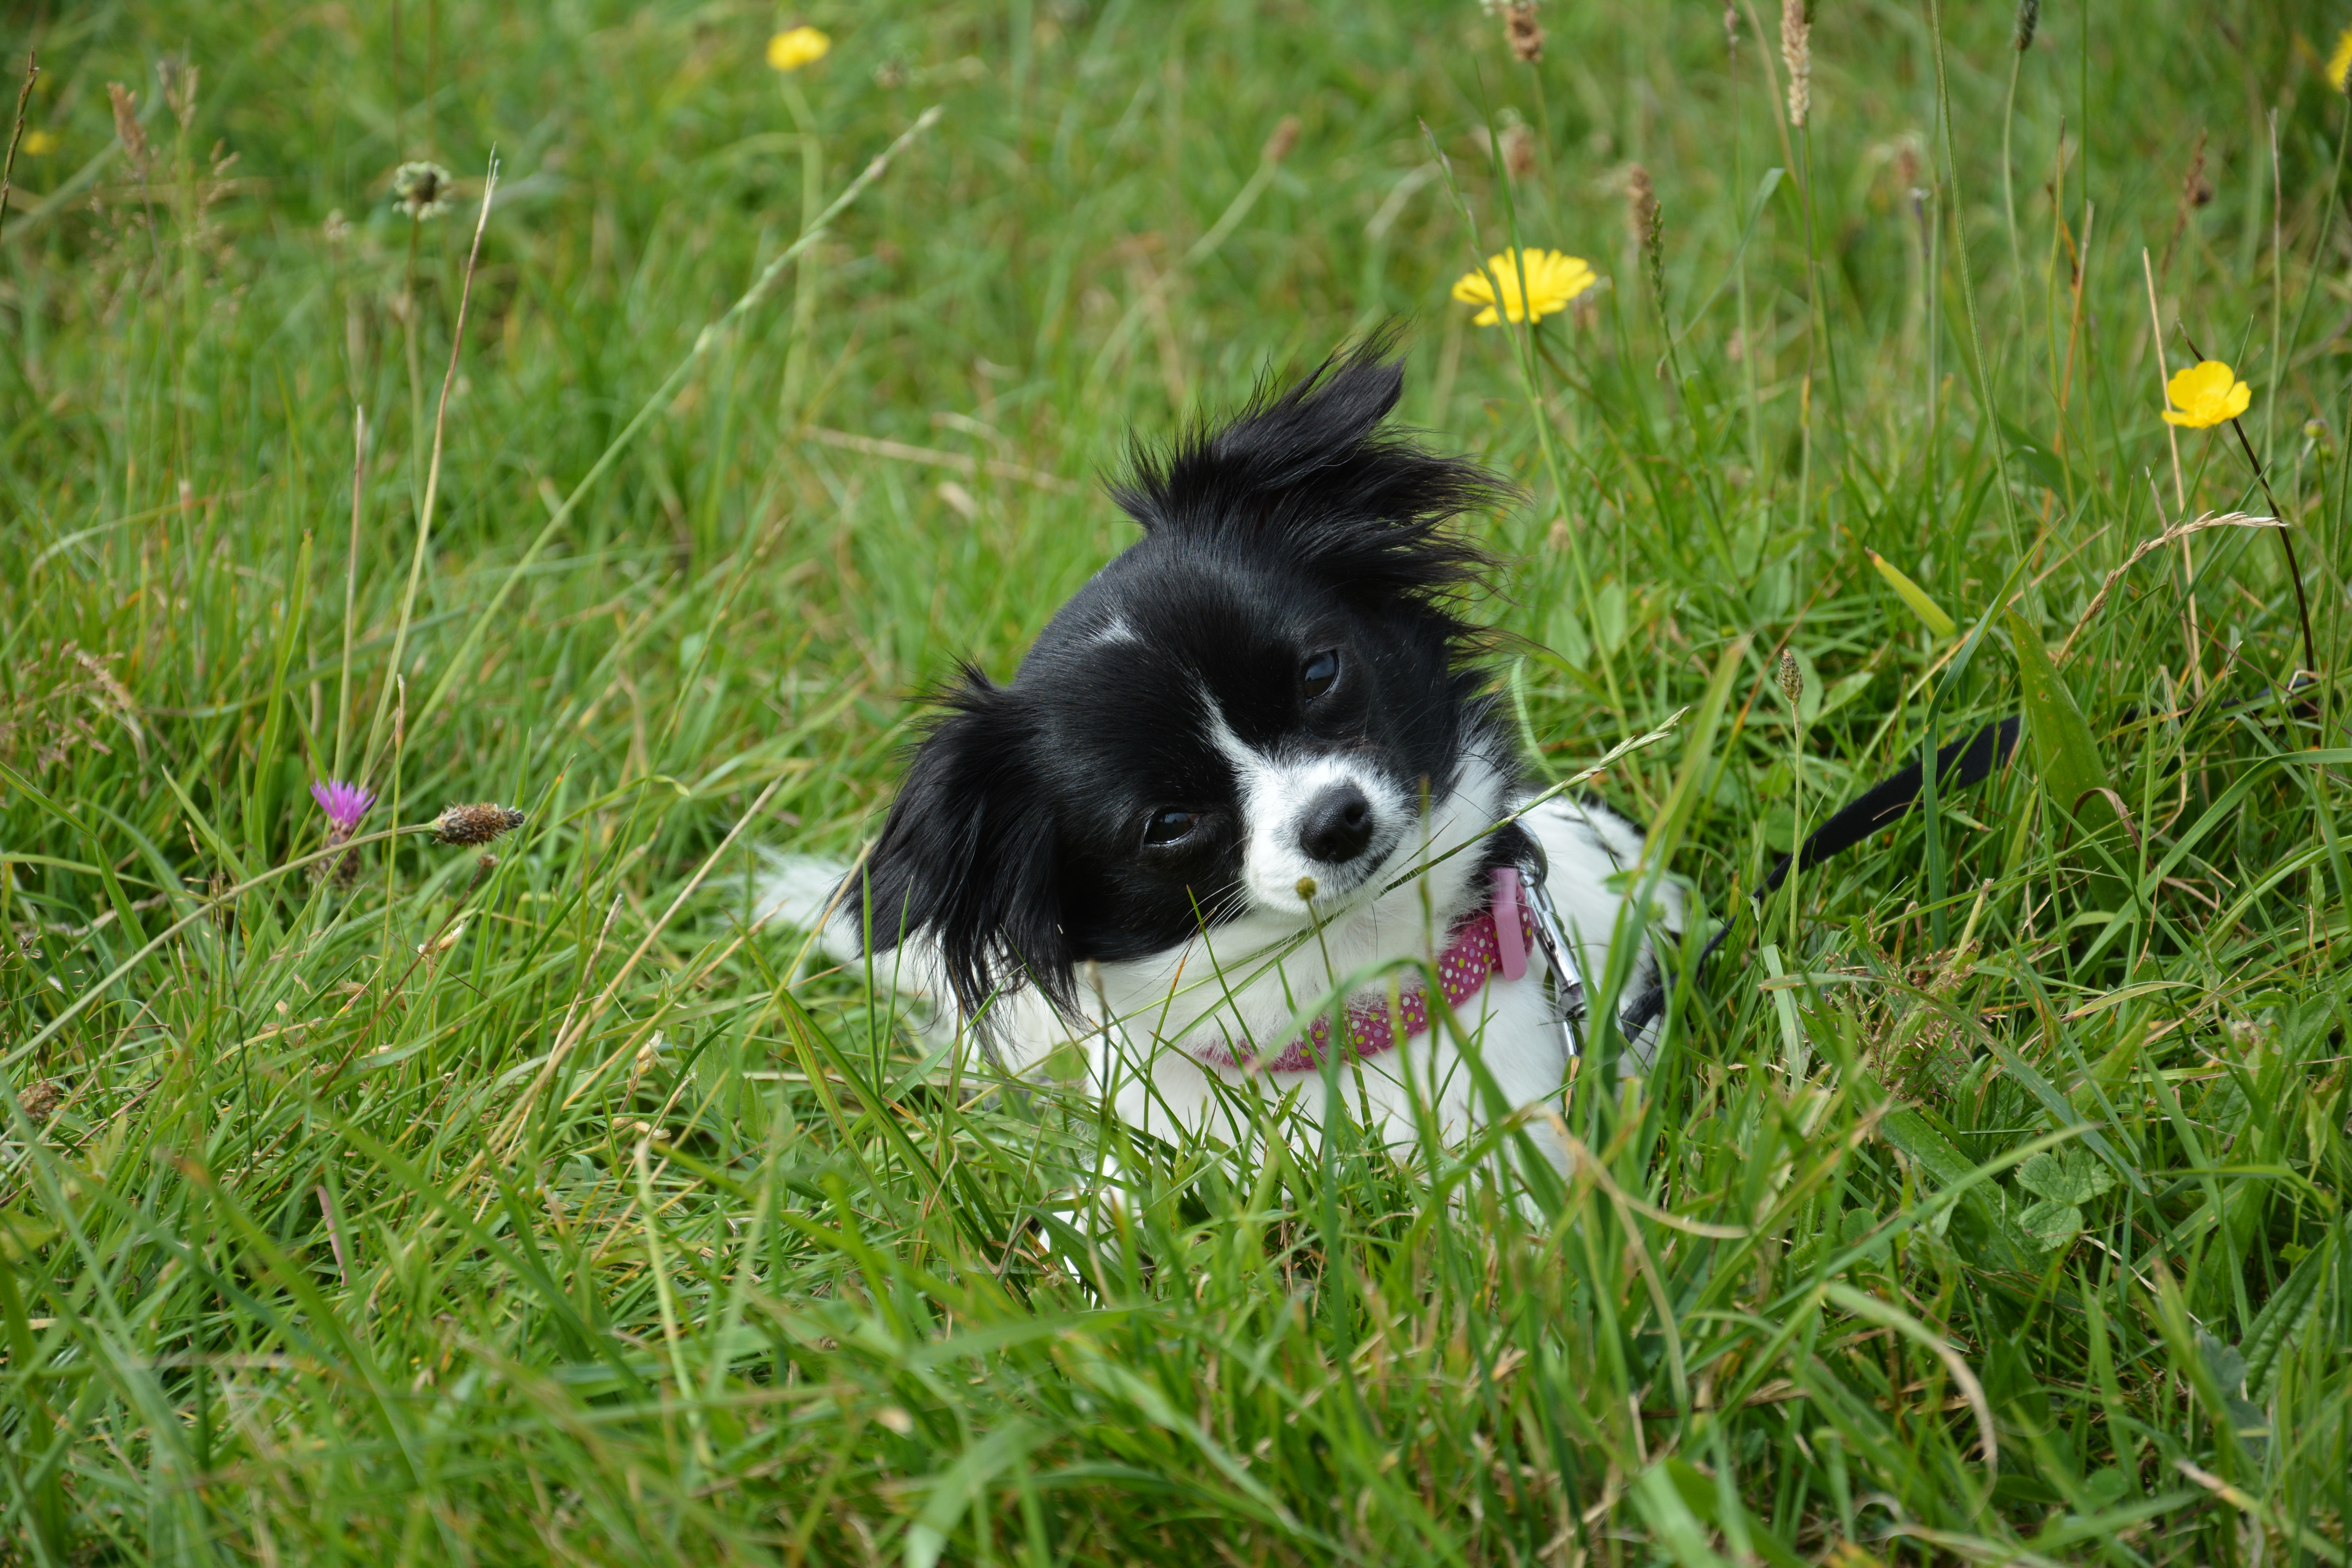
grass, field, lawn, puppy, dog, animal, cute, canine, pet, mammal, spaniel, vertebrate, adorable, dog breed, dog like mammal, japanese chin